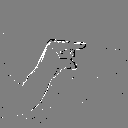
ASL letter: g